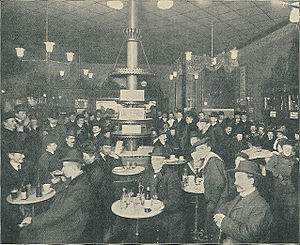
Automatcafé
Søndag i Automat Kafeen. Billede fra 1907.
Automatcafé er en café hvor salget af varer foregår via automater.